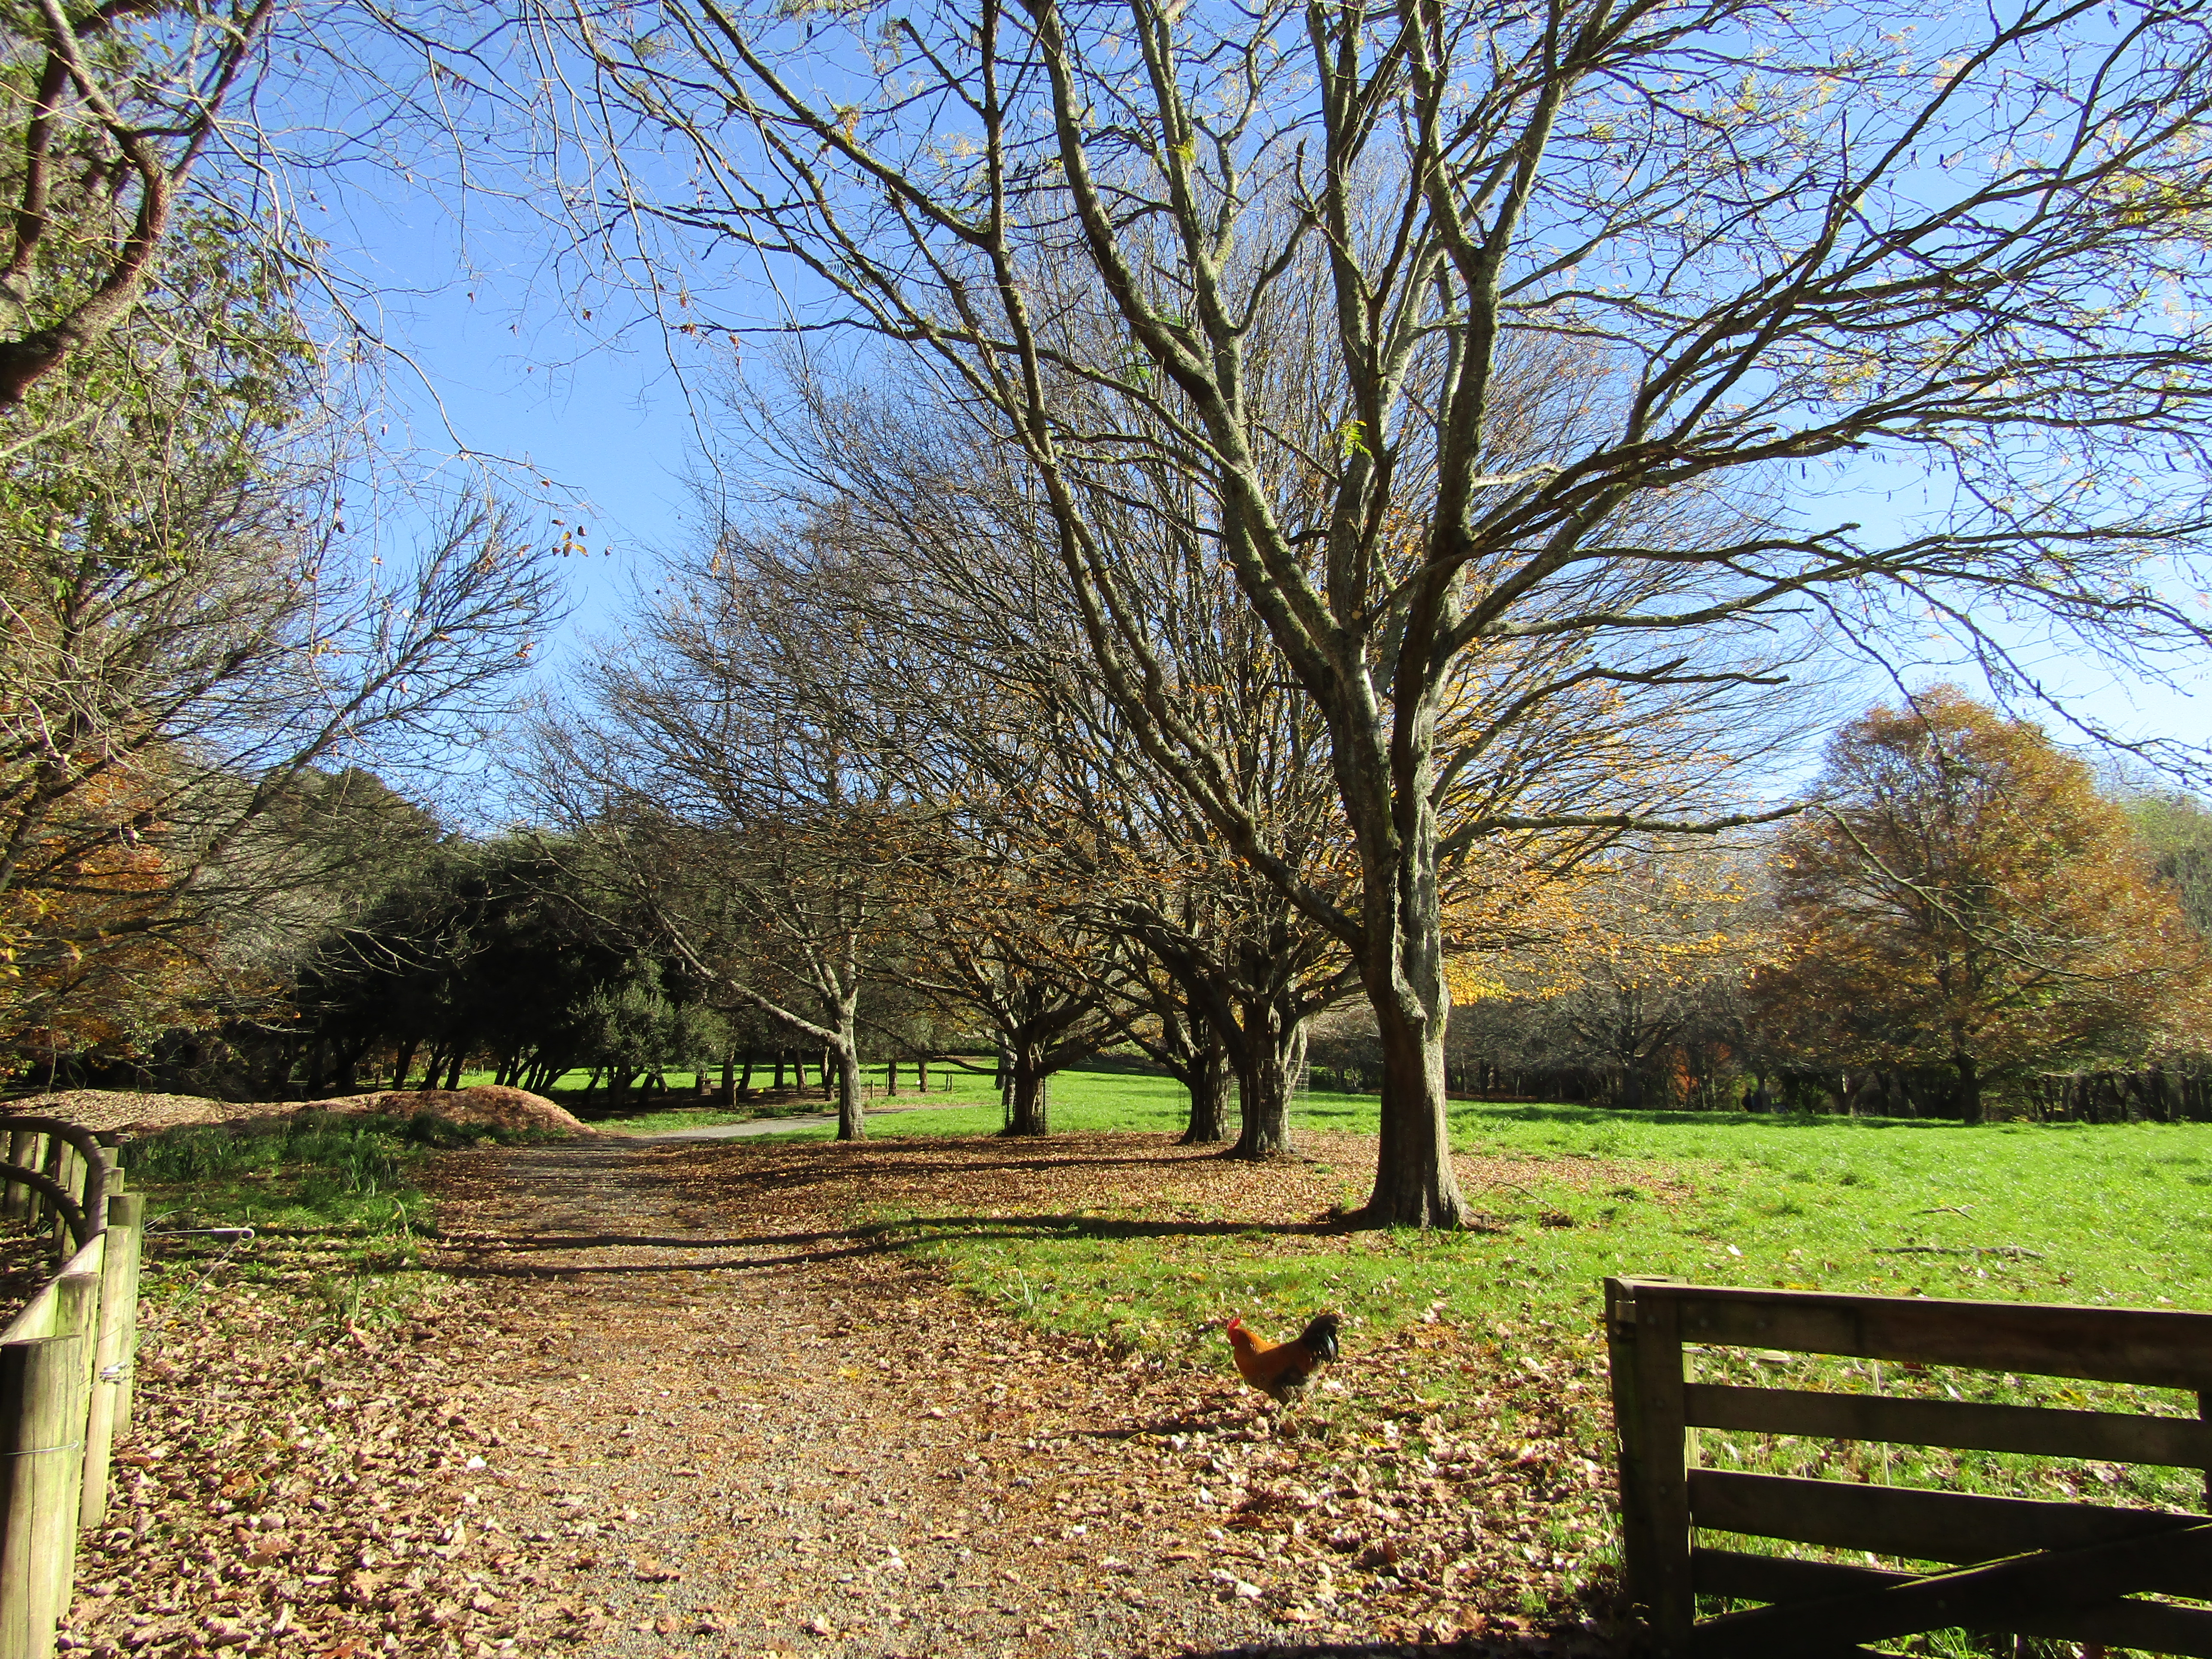
natural, tree, natural landscape, grass, leaf, nature reserve, natural environment, woody plant, spring, plant, branch, woodland, autumn, grass family, sunlight, pasture, forest, rural area, fence, landscape, path, park, meadow, trail, trunk, land lot, deciduous, grove, wood, recreation, state park, winter, road